Eurico Dias Nogueira

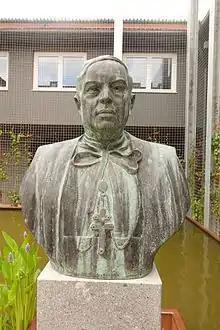

Eurico Dias Nogueira (6 March 1923 – 19 May 2014) was a Portuguese Prelate of Catholic Church.